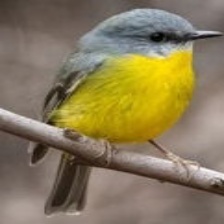
Species: EASTERN YELLOW ROBIN
Scientific name: EOPSALTRIA AUSTRALIS
ImageNet parent category: robin